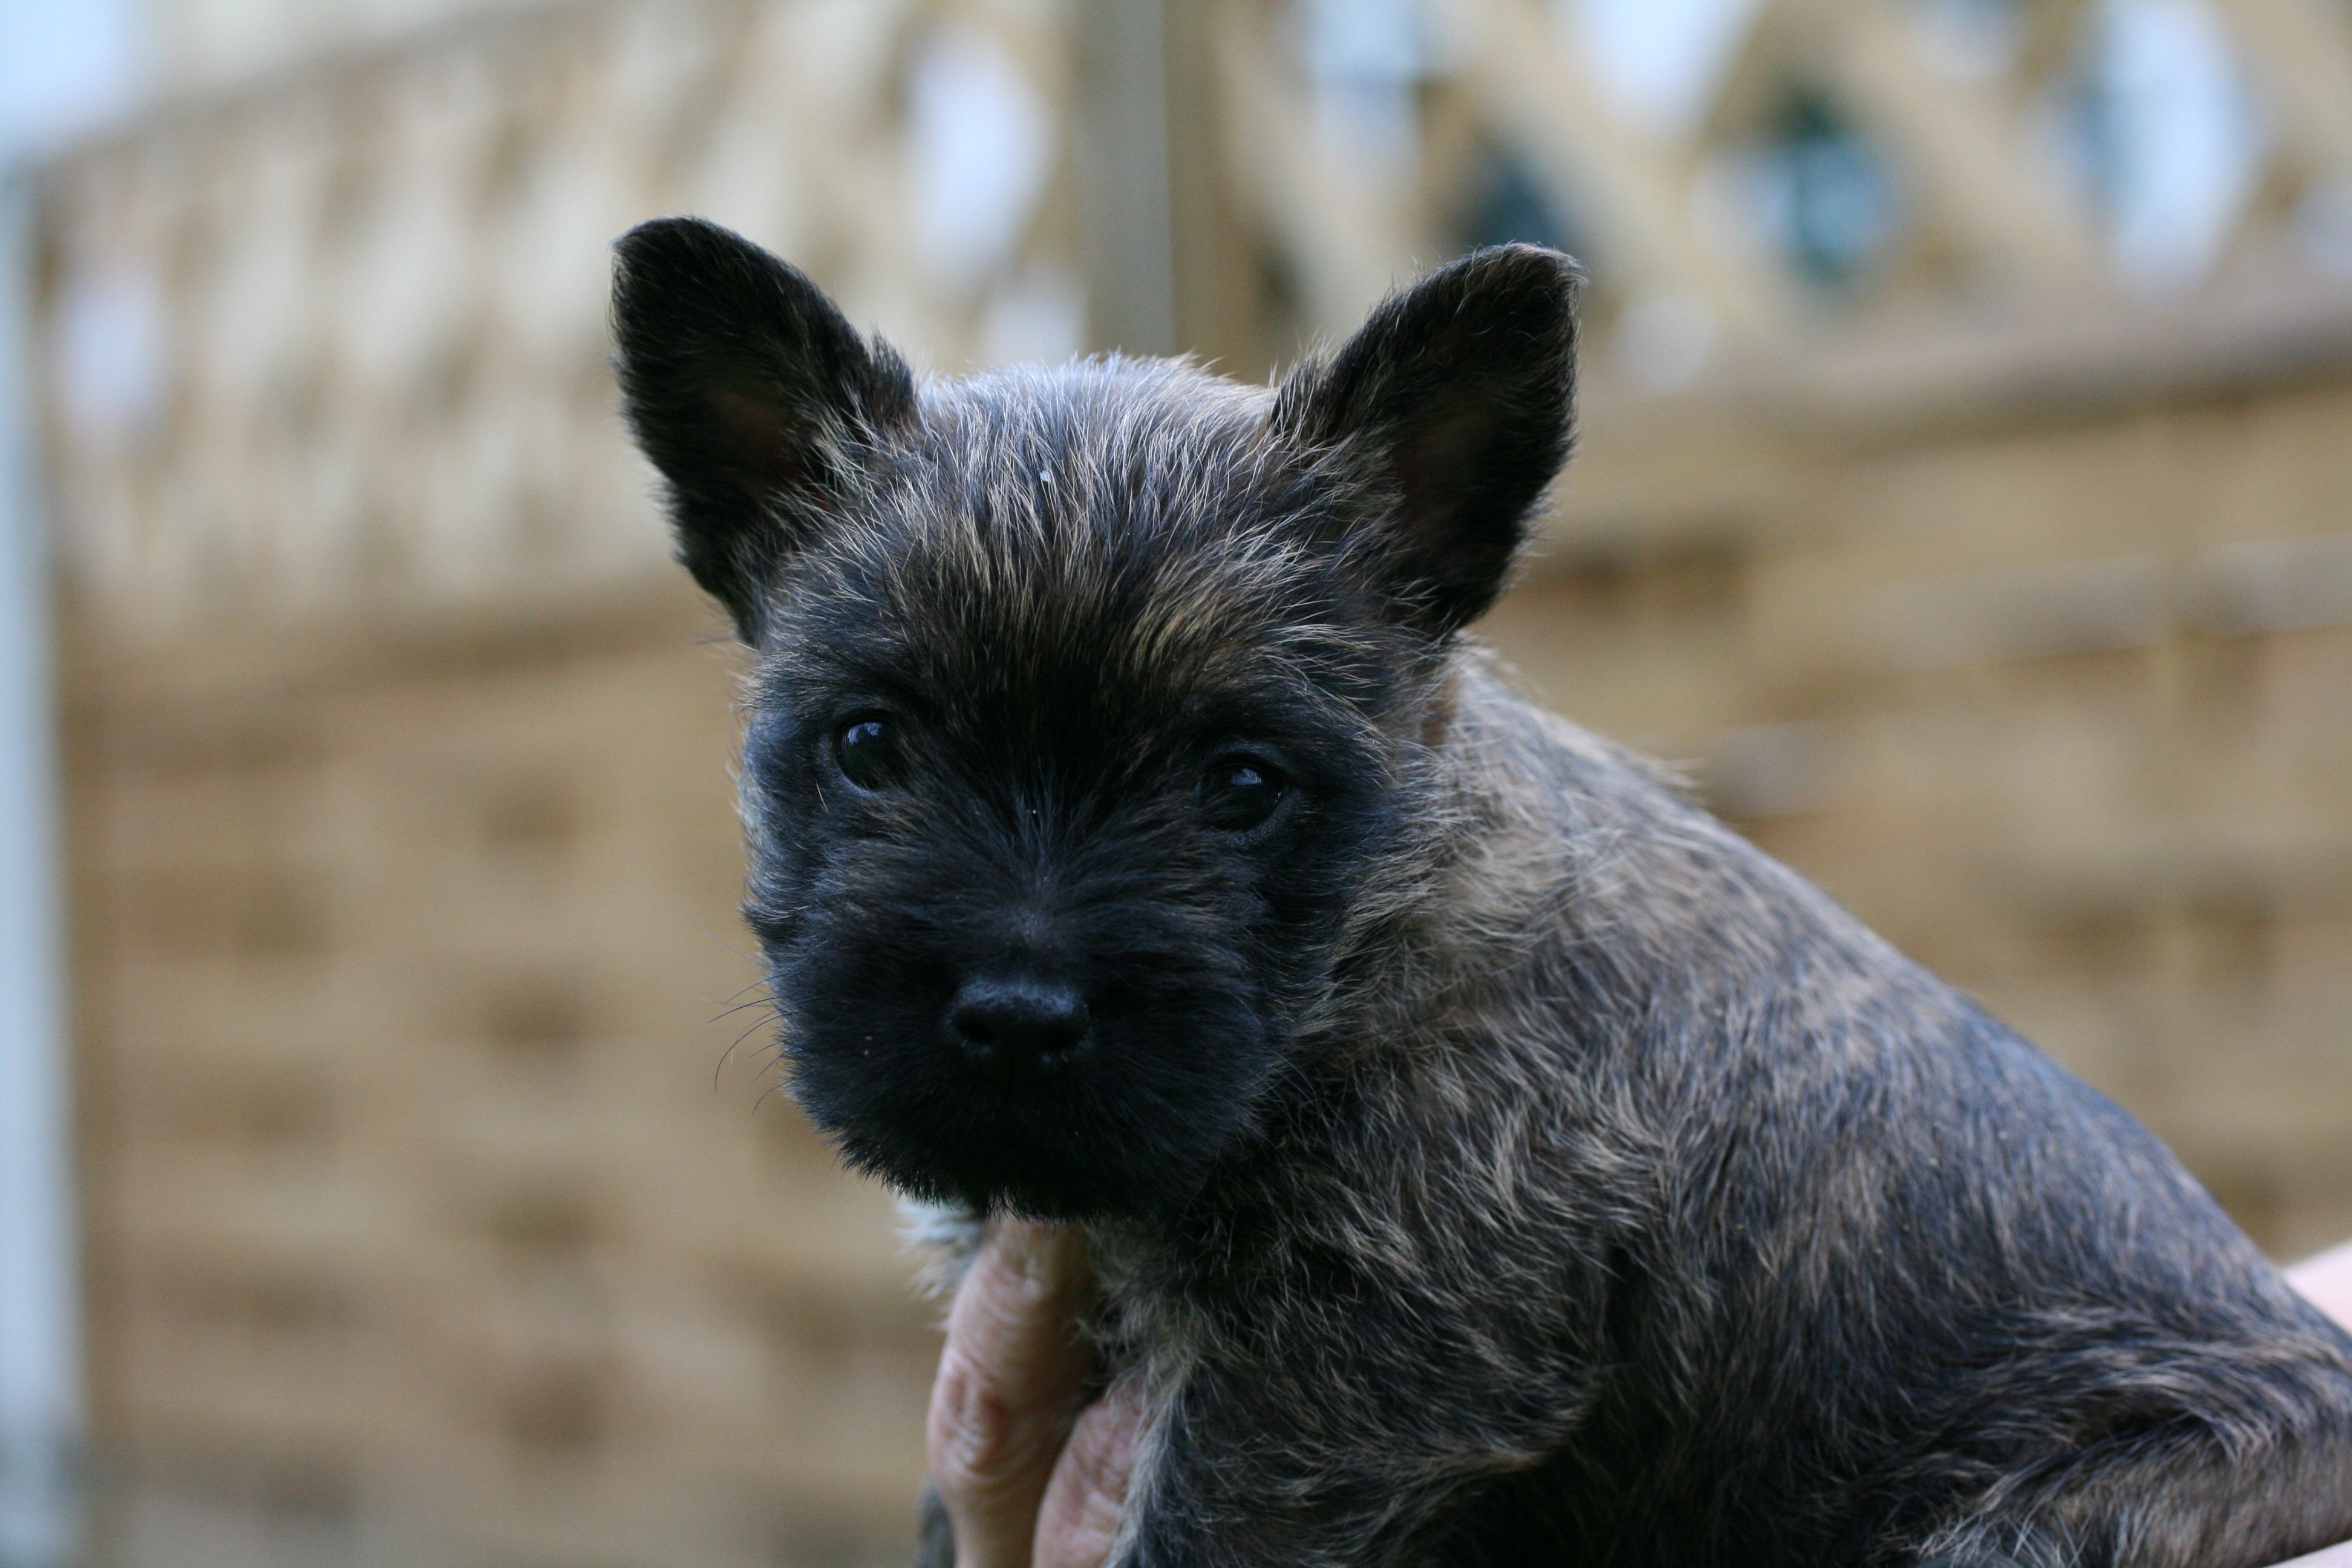
puppy, dog, mammal, vertebrate, miniature schnauzer, dog breed, terrier, cairn terrier, australian silky terrier, dog like mammal, carnivoran, australian terrier, schnoodle, glen of imaal terrier, norwich terrier, norfolk terrier, vulnerable native breeds, scottish terrier, berger picard, cairn terriers